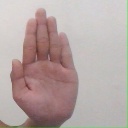
अक्षर: ध